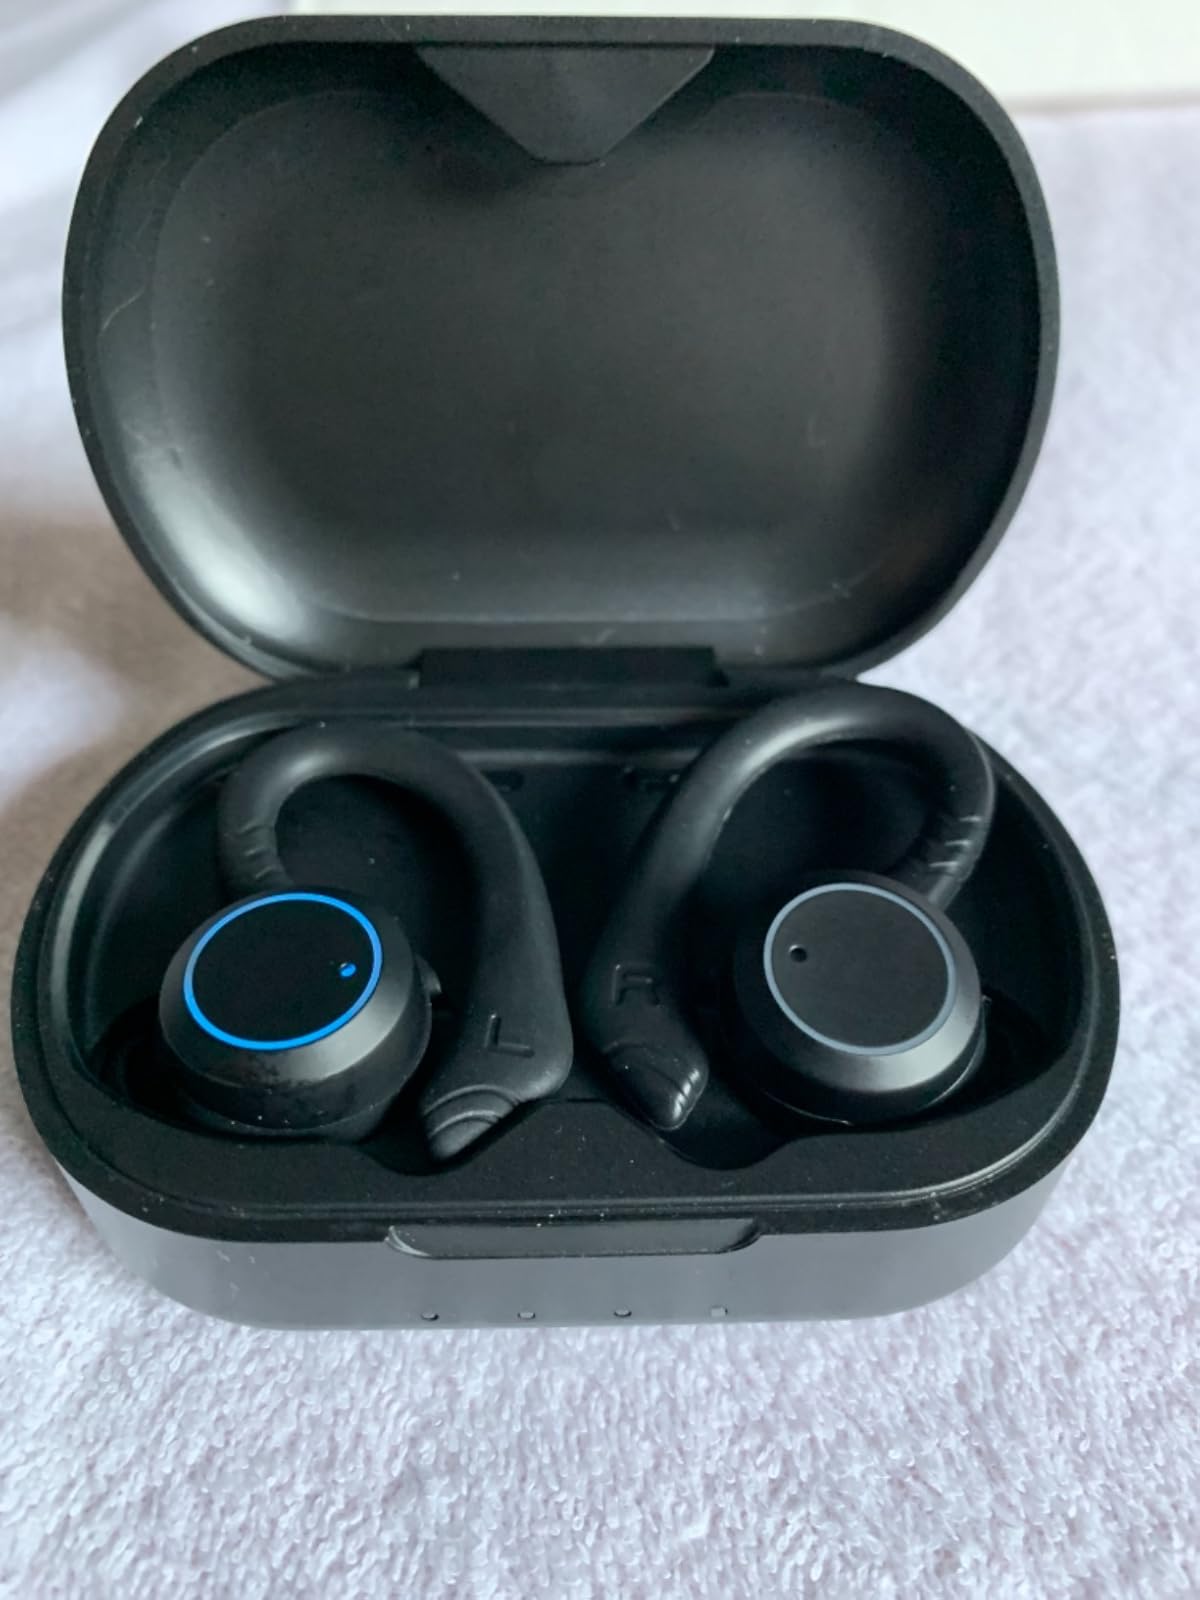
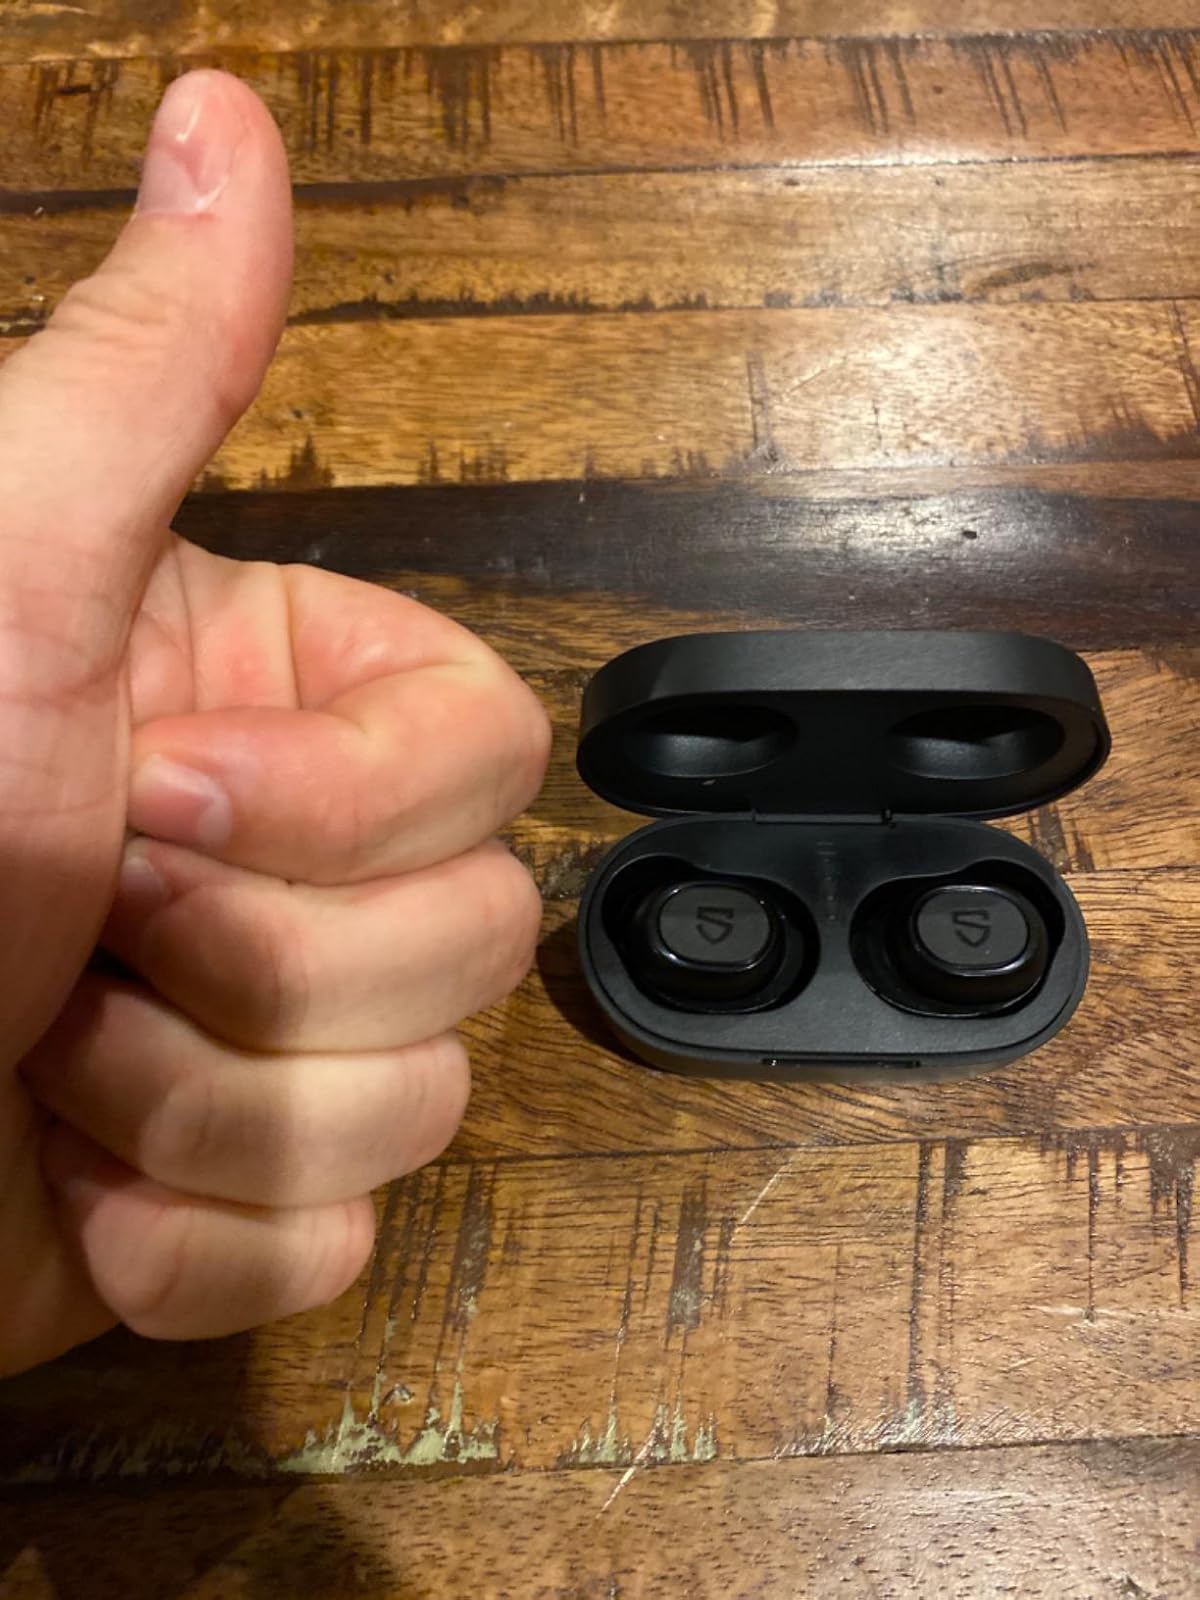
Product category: earbuds
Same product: no